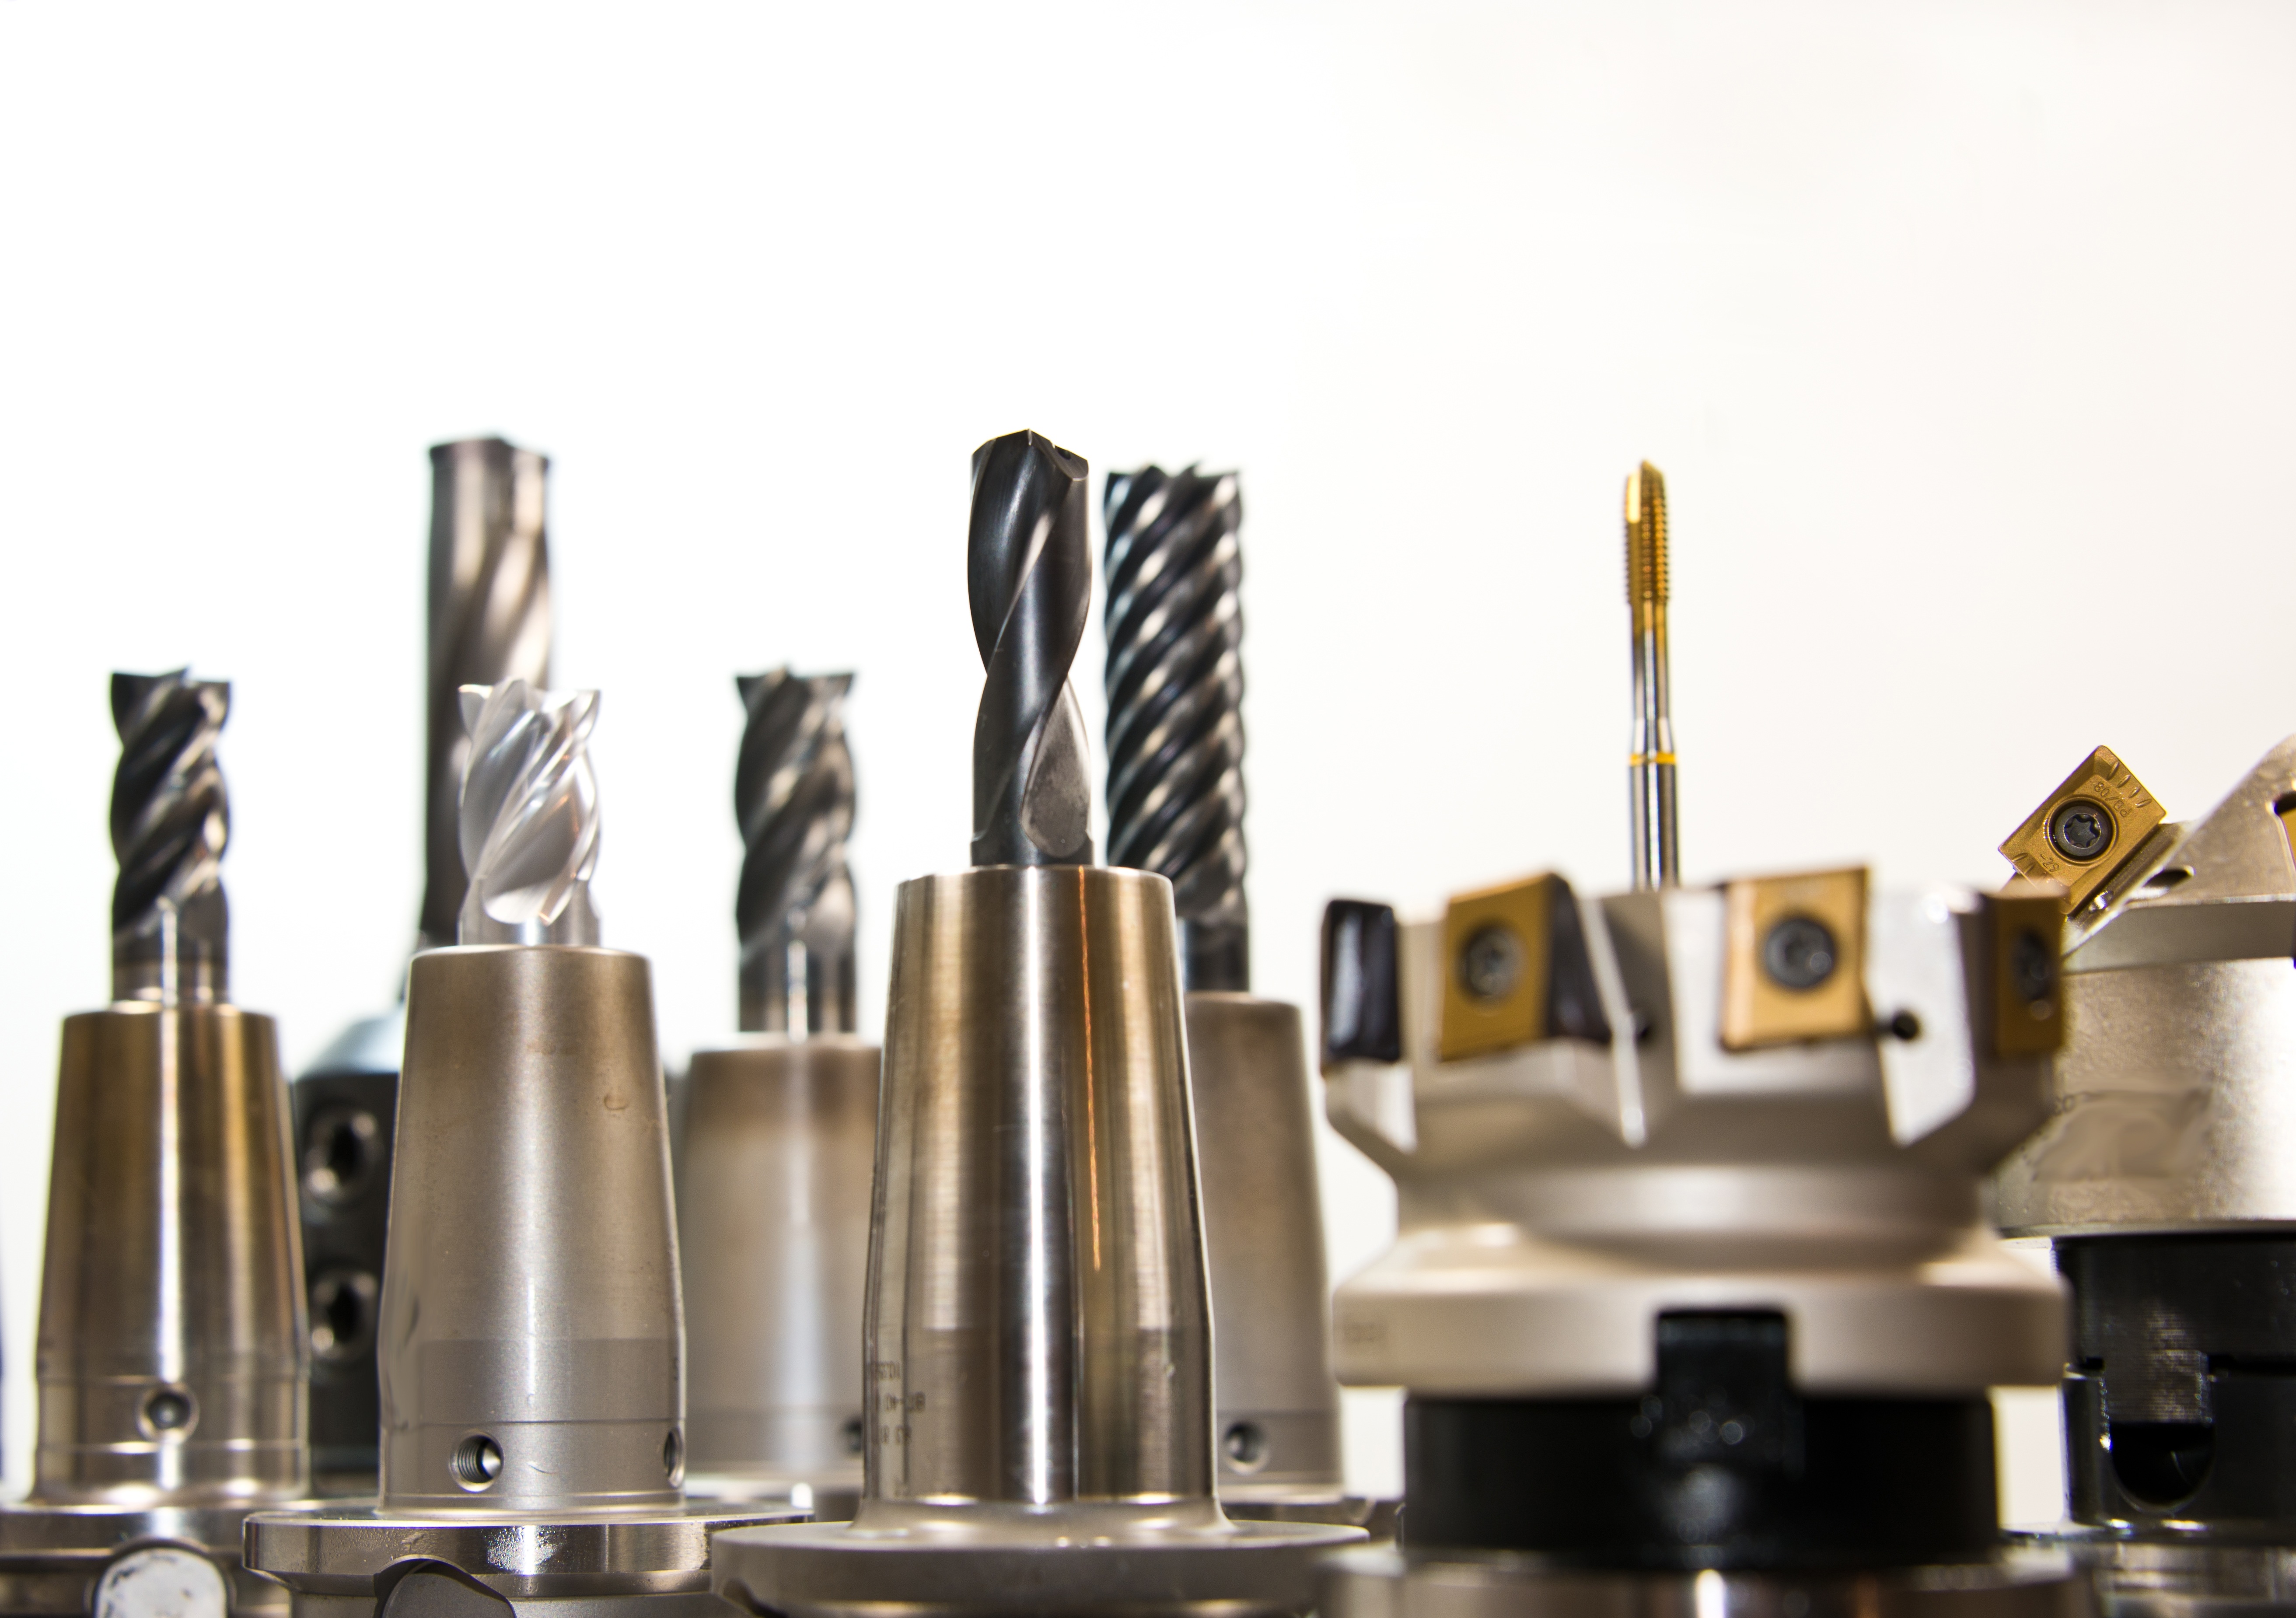
technology, tool, metal, machine, lathe, industry, room, lighting, drill, manufacturing, product, turn, drilling, mechanics, metalworking, milling, metal construction, cnc, zerspahnung, cnc machine, zerspahnen, rounding, milling machine, ingenieuerwesen, drilling head